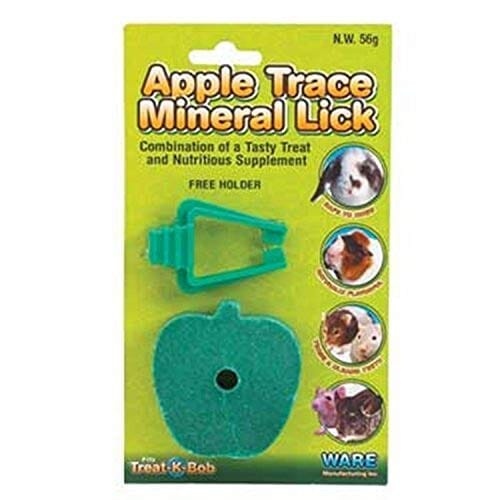
Ware Apple Mineral Lick with Holder Small Animal Mineral Treats - Fruit Flavor
Brand: Ware
• A safe natural and fun treat to satisfy the natural craving for salt and supply essential minerals • Free holder included which fits any wire cage • Fun apple shape INGREDIENTS: Salt Manganous Oxide Ferrous Carbinate Magnesium Oxide Calcium Sulfate Copper Oxide Cobalt Carbonate Zinc Oxide Calcium Iodate Iron Oxide Natural And Artificial Flavors And Colors
Category: Animals & Pet Supplies > Pet Supplies > Small Animal Supplies > Small Animal Treats > Chew Treats